Fulufjället National Park

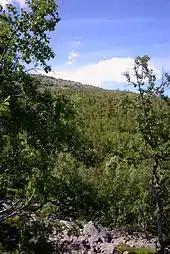
Forest on the slopes of Fulufjället

Because of the weather and the poverty of the soil, the plateau is mostly heath and bare dirt with only a few common juniper shrubs and some moor birches. The principal vascular plants one encounters are snowbed willow, Alpine bearberry, Alpine hawkweed, crowberry, cowberry, blue whortleberry and alpine azalea. But that which renders the vegetation of the Fulufjället plateau particularly unique in Sweden is its richness in lichens, with in particular the vast carpets of reindeer lichen and of "fönsterlav", not affected there by the pasture of domestic reindeer, unlike most of the Swedish mountains. It is also in these inaccessible areas that one finds Old Tjikko, a Norway spruce old, making it one of the oldest trees in the world.